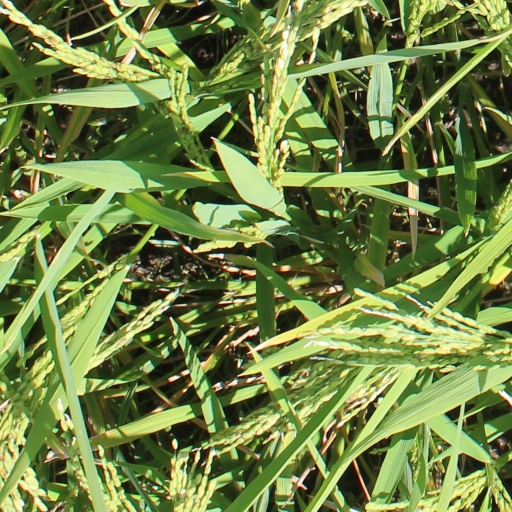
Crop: rice